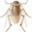
Label: cockroach